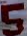
Number: 5